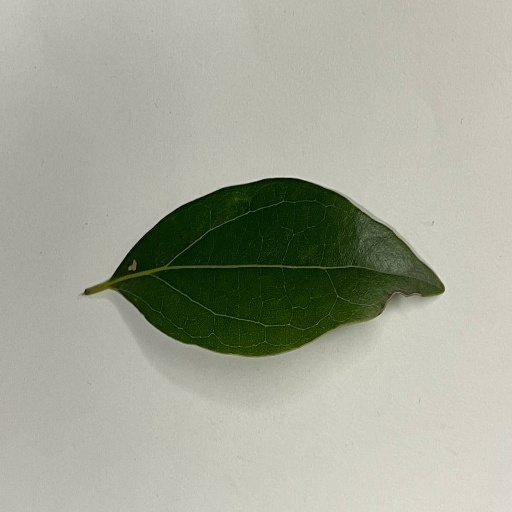
Species: Camphor
Leaf condition: Healthy Leaf